Suzanne Simard

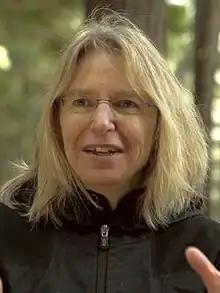
Simard in 2018

Suzanne Simard (born 1960) is a Canadian forestry scientist and conservationist who is best known for her research on forest ecology and plant intelligence.